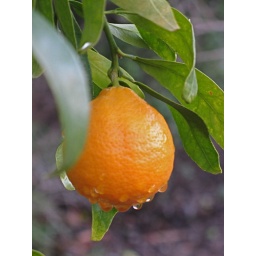
From our orange tree in our backyard.